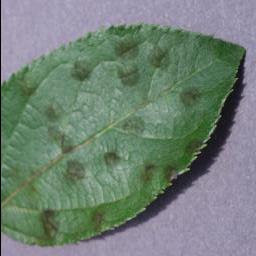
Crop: apple
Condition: scab